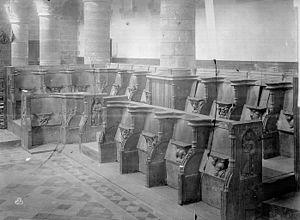
L’église Sainte-Anne de Gassicourt est une église